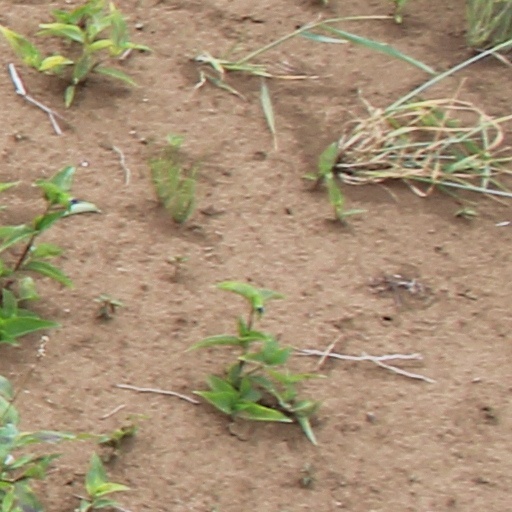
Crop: wheat